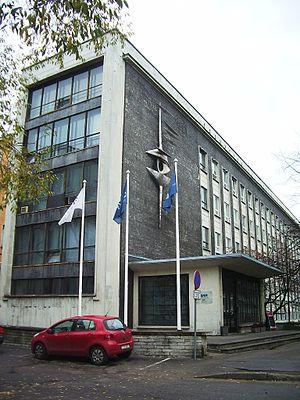
Eesti Rahvusringhääling est la compagnie de radio-télévision nationale estonienne. Fondée en 2007, elle regroupe au sein d'une même structure les services de radiodiffusion et de télédiffusion publics, autrefois distincts.
Eesti Televisioon, abrégé ETV, est une chaîne de télévision généraliste publique estonienne créée le 19 juillet 1955.
Raua est un quartier du district de Kesklinn à Tallinn en Estonie.